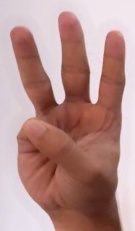
ASL sign: 6